Waaltje

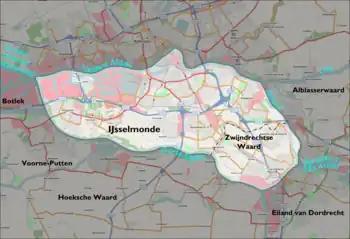
Map of present-day IJsselmonde with the Waaltje as a dashed line, separating the former island Zwijdrechtse Waard from the historic extent of IJsselmonde.

The Waaltje (common name; Dutch for Little Waal) is a dammed river in the western Netherlands, southeast of Rotterdam. Historically it used to be the western end of the Waal river, hence its official name continues to be the Waal, although the intermediate Waal sections, the Boven Merwede, Beneden Merwede, and a subsection of the Noord, have long changed their names.